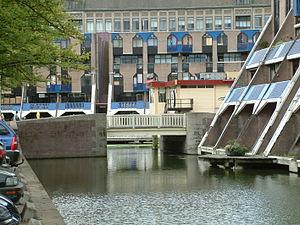
Les ponts sur la Rotte sont situés tout au long de la rivière de la Hollande-Méridionale, la Rotte, de la ville de Hollevoeterbrug à la Nouvelle Meuse à Rotterdam, en passant par la ville de Moerkapelle. Cette voie d'eau est navigable sur tout son parcours.